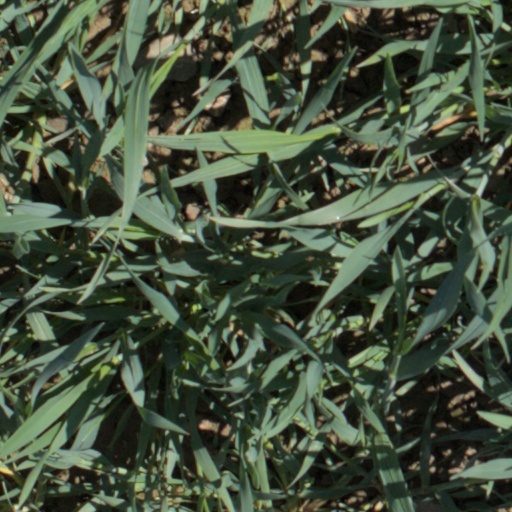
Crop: wheat